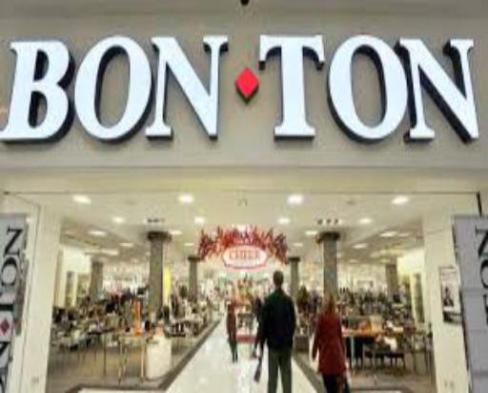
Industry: Others